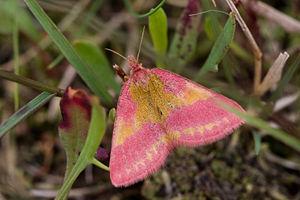
Les Geometridae sont une famille très diverse d'insectes de l'ordre des lépidoptères, comprenant environ 23 000 espèces.